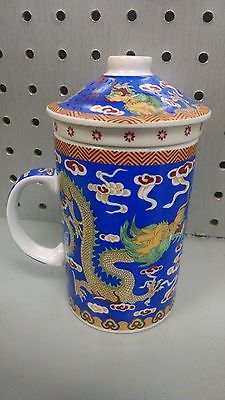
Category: mug